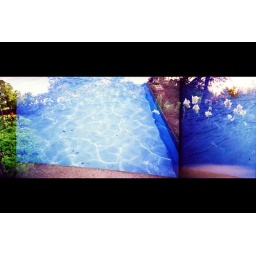
Ked shot in his Horizon, then I shot over it in my lc-a. The flowers are his, the water is mine.